Marsha Blackburn

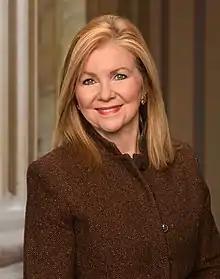
Official portrait, 2019

Mary Marsha Blackburn (née Wedgeworth; born June 6, 1952) is an American politician and businesswoman serving as the senior United States senator from Tennessee. Blackburn was first elected to the Senate in 2018. A member of the Republican Party, Blackburn was a state senator from 1999 to 2003 and represented in the United States House of Representatives from 2003 to 2019, during which time the "National Journal" rated her among the House's most conservative members.